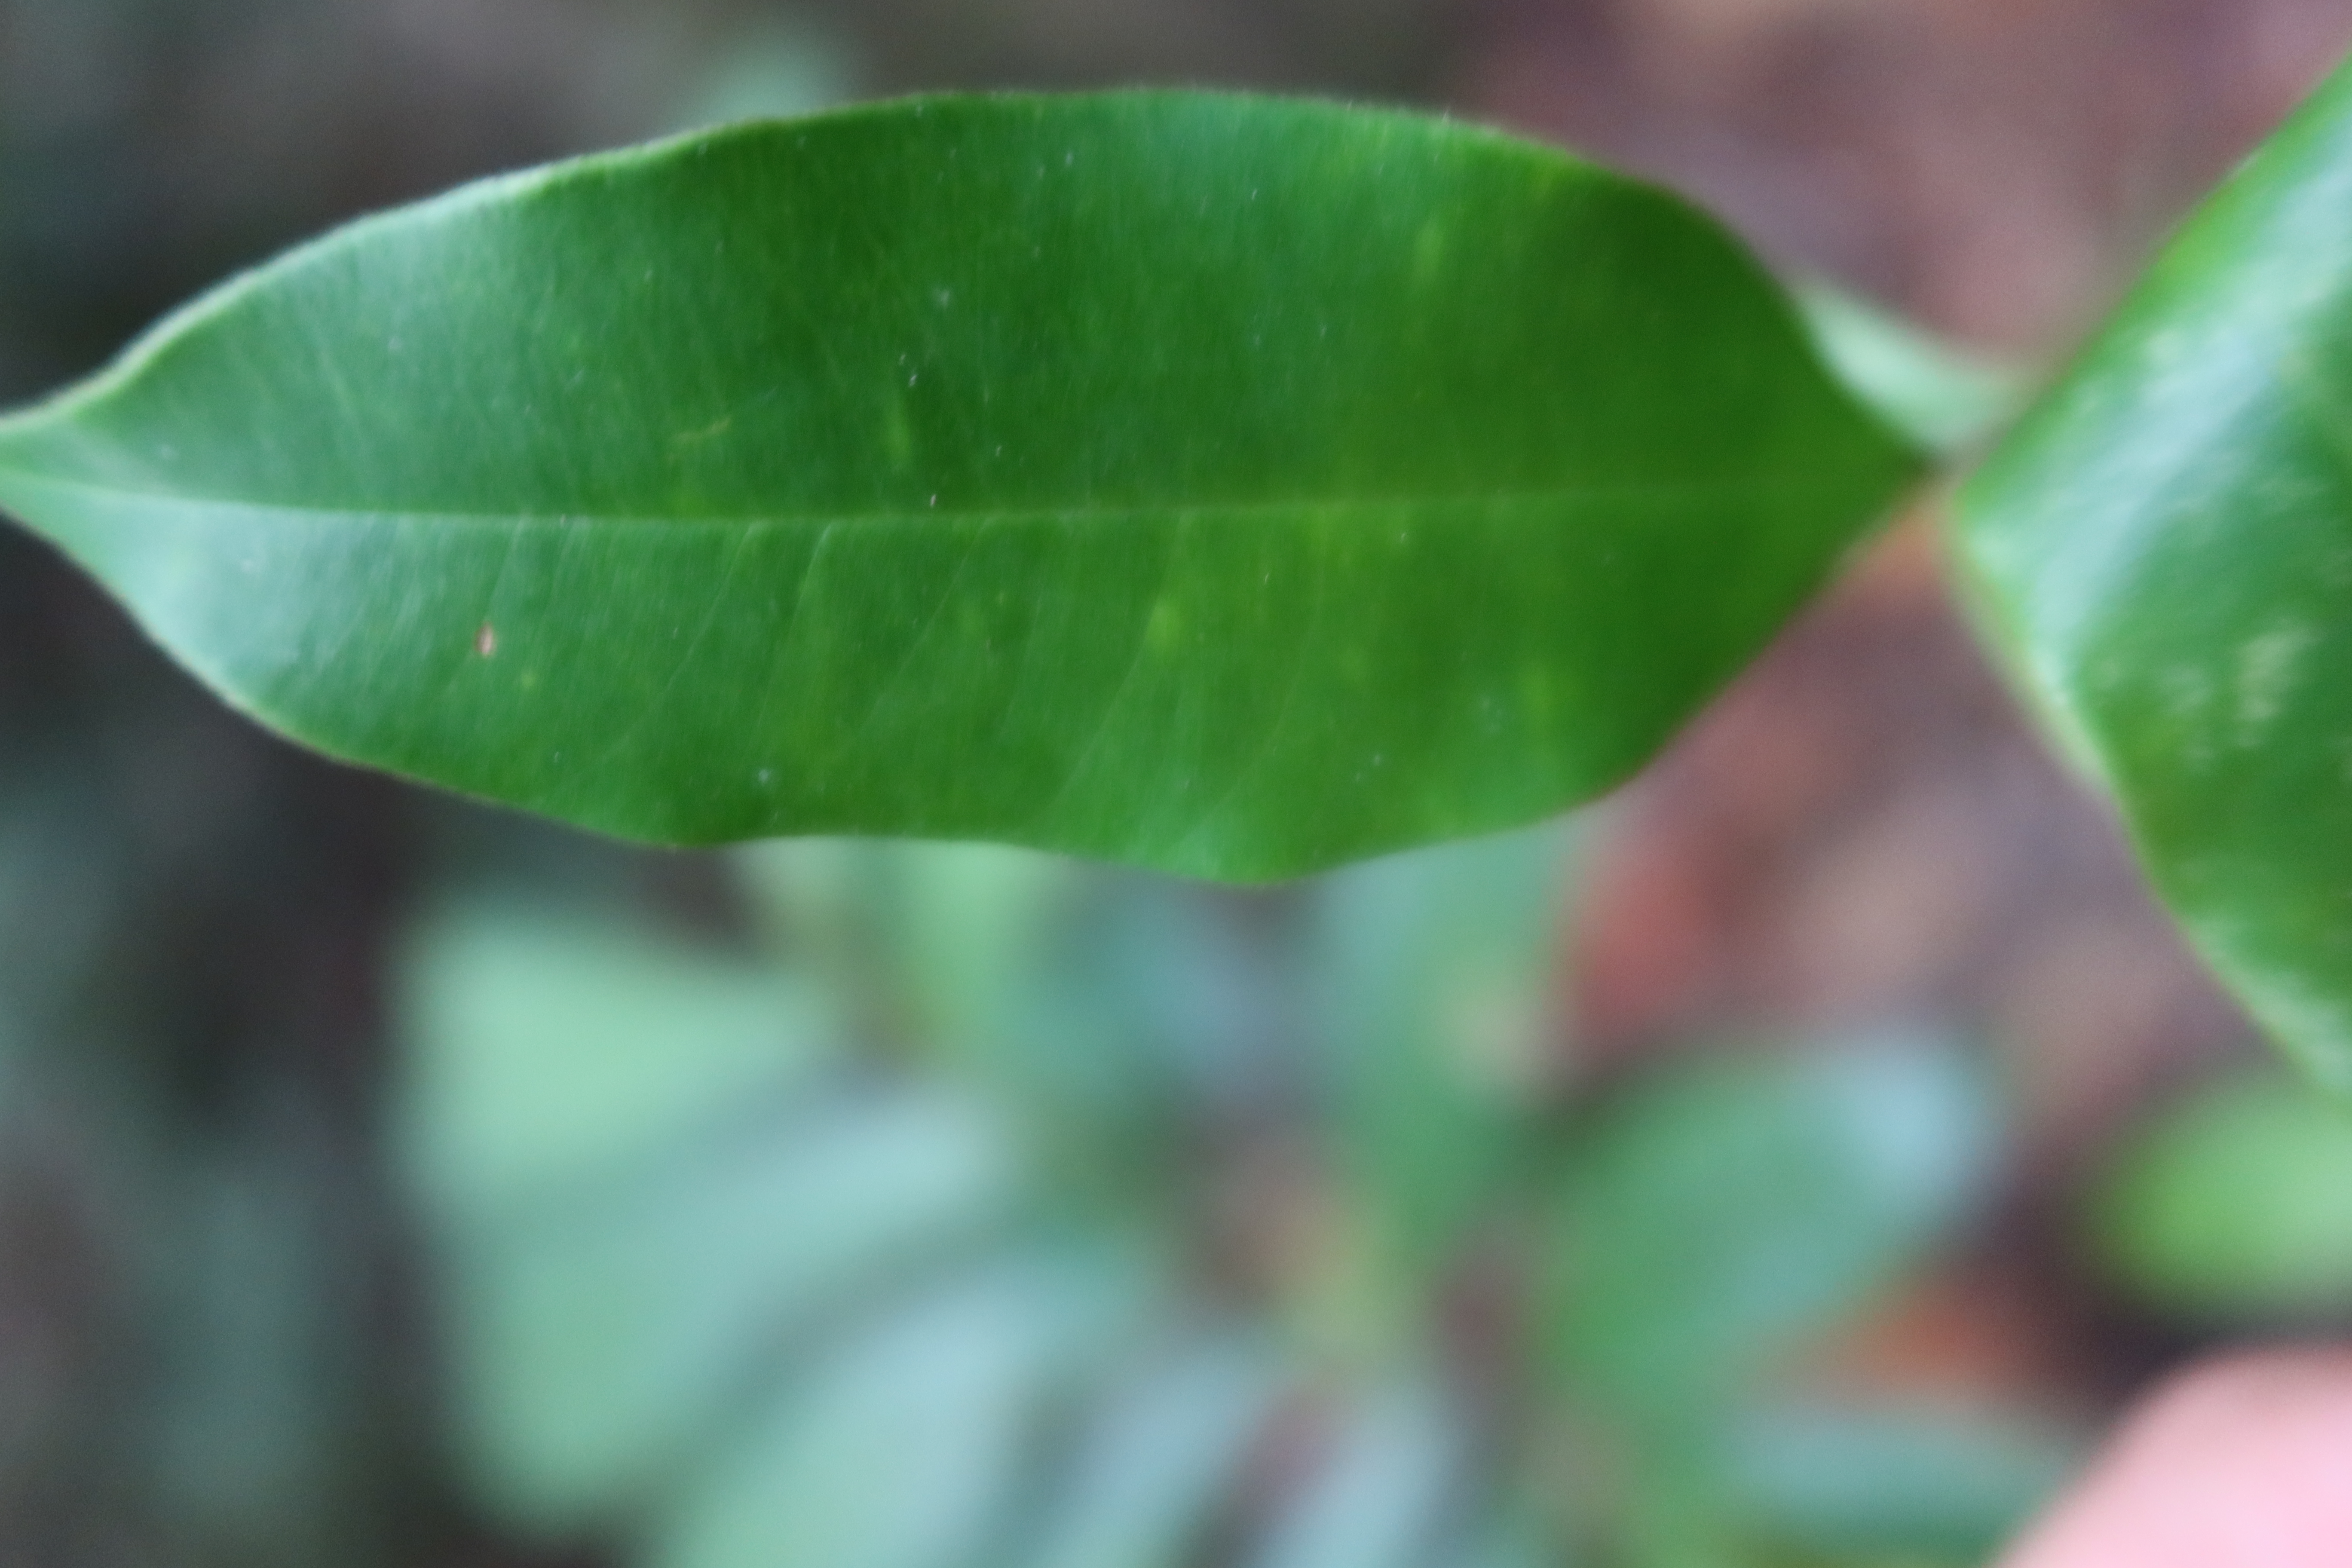
Label: Healthy